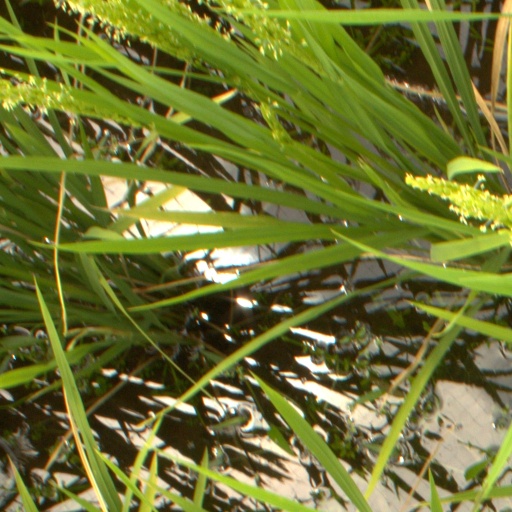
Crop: rice